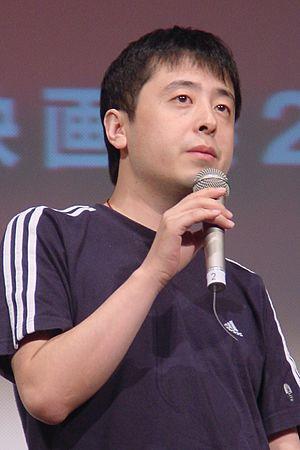
Le Festival de Cannes 2014, 67ᵉ édition du festival, se déroule du 14 au 25 mai 2014 au palais des festivals, à Cannes. La présidente du jury est Jane Campion et le maître de cérémonie Lambert Wilson. Le long métrage Winter Sleep, de Nuri Bilge Ceylan, remporte la Palme d'or.